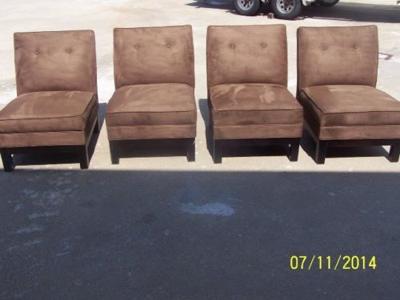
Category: chair